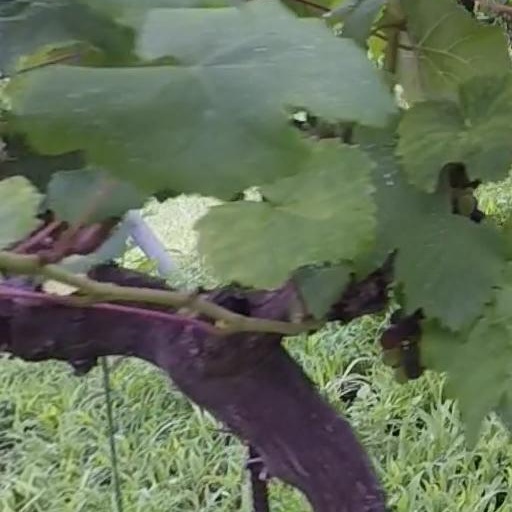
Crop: grape